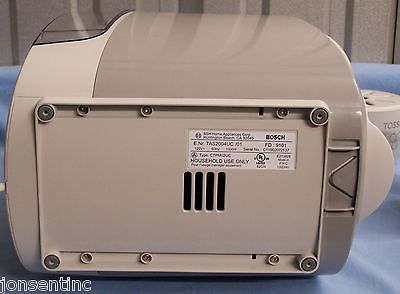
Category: coffee maker